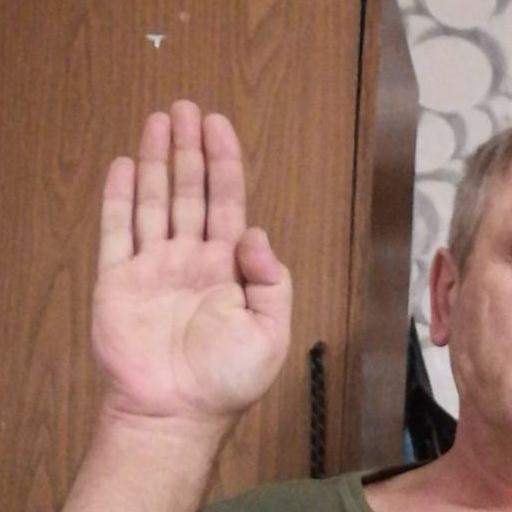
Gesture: stop